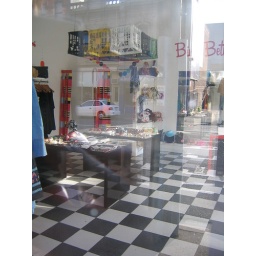
cute shop on auburn rd near my house